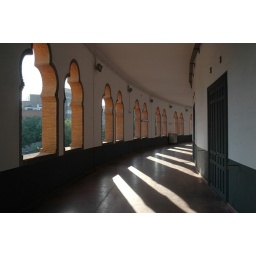
Inner walls of the &amp;quot;Plaza de Toros&amp;quot;, the bull fighting arena in Madrid. DSC_1443